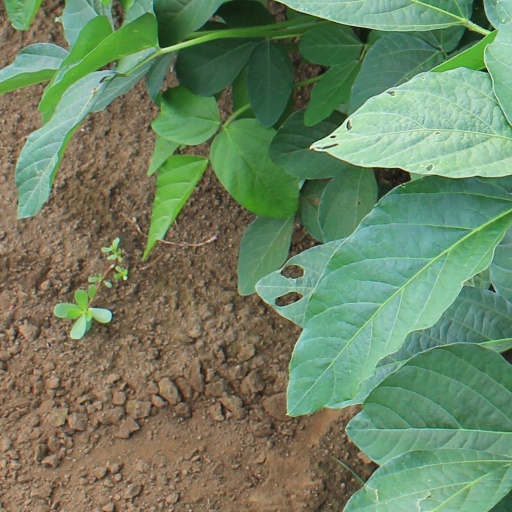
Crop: soybean